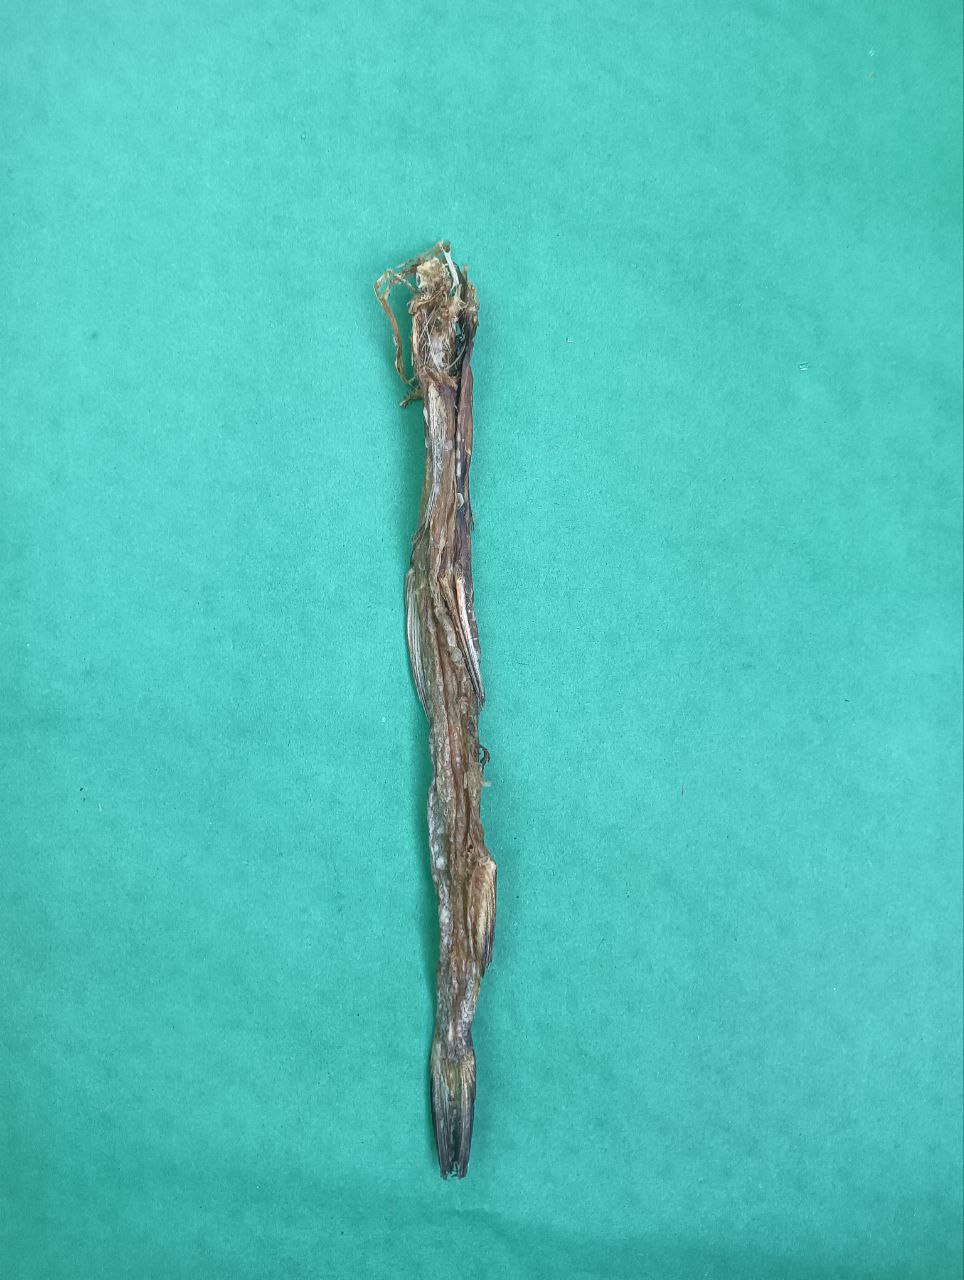
Species: Loitta